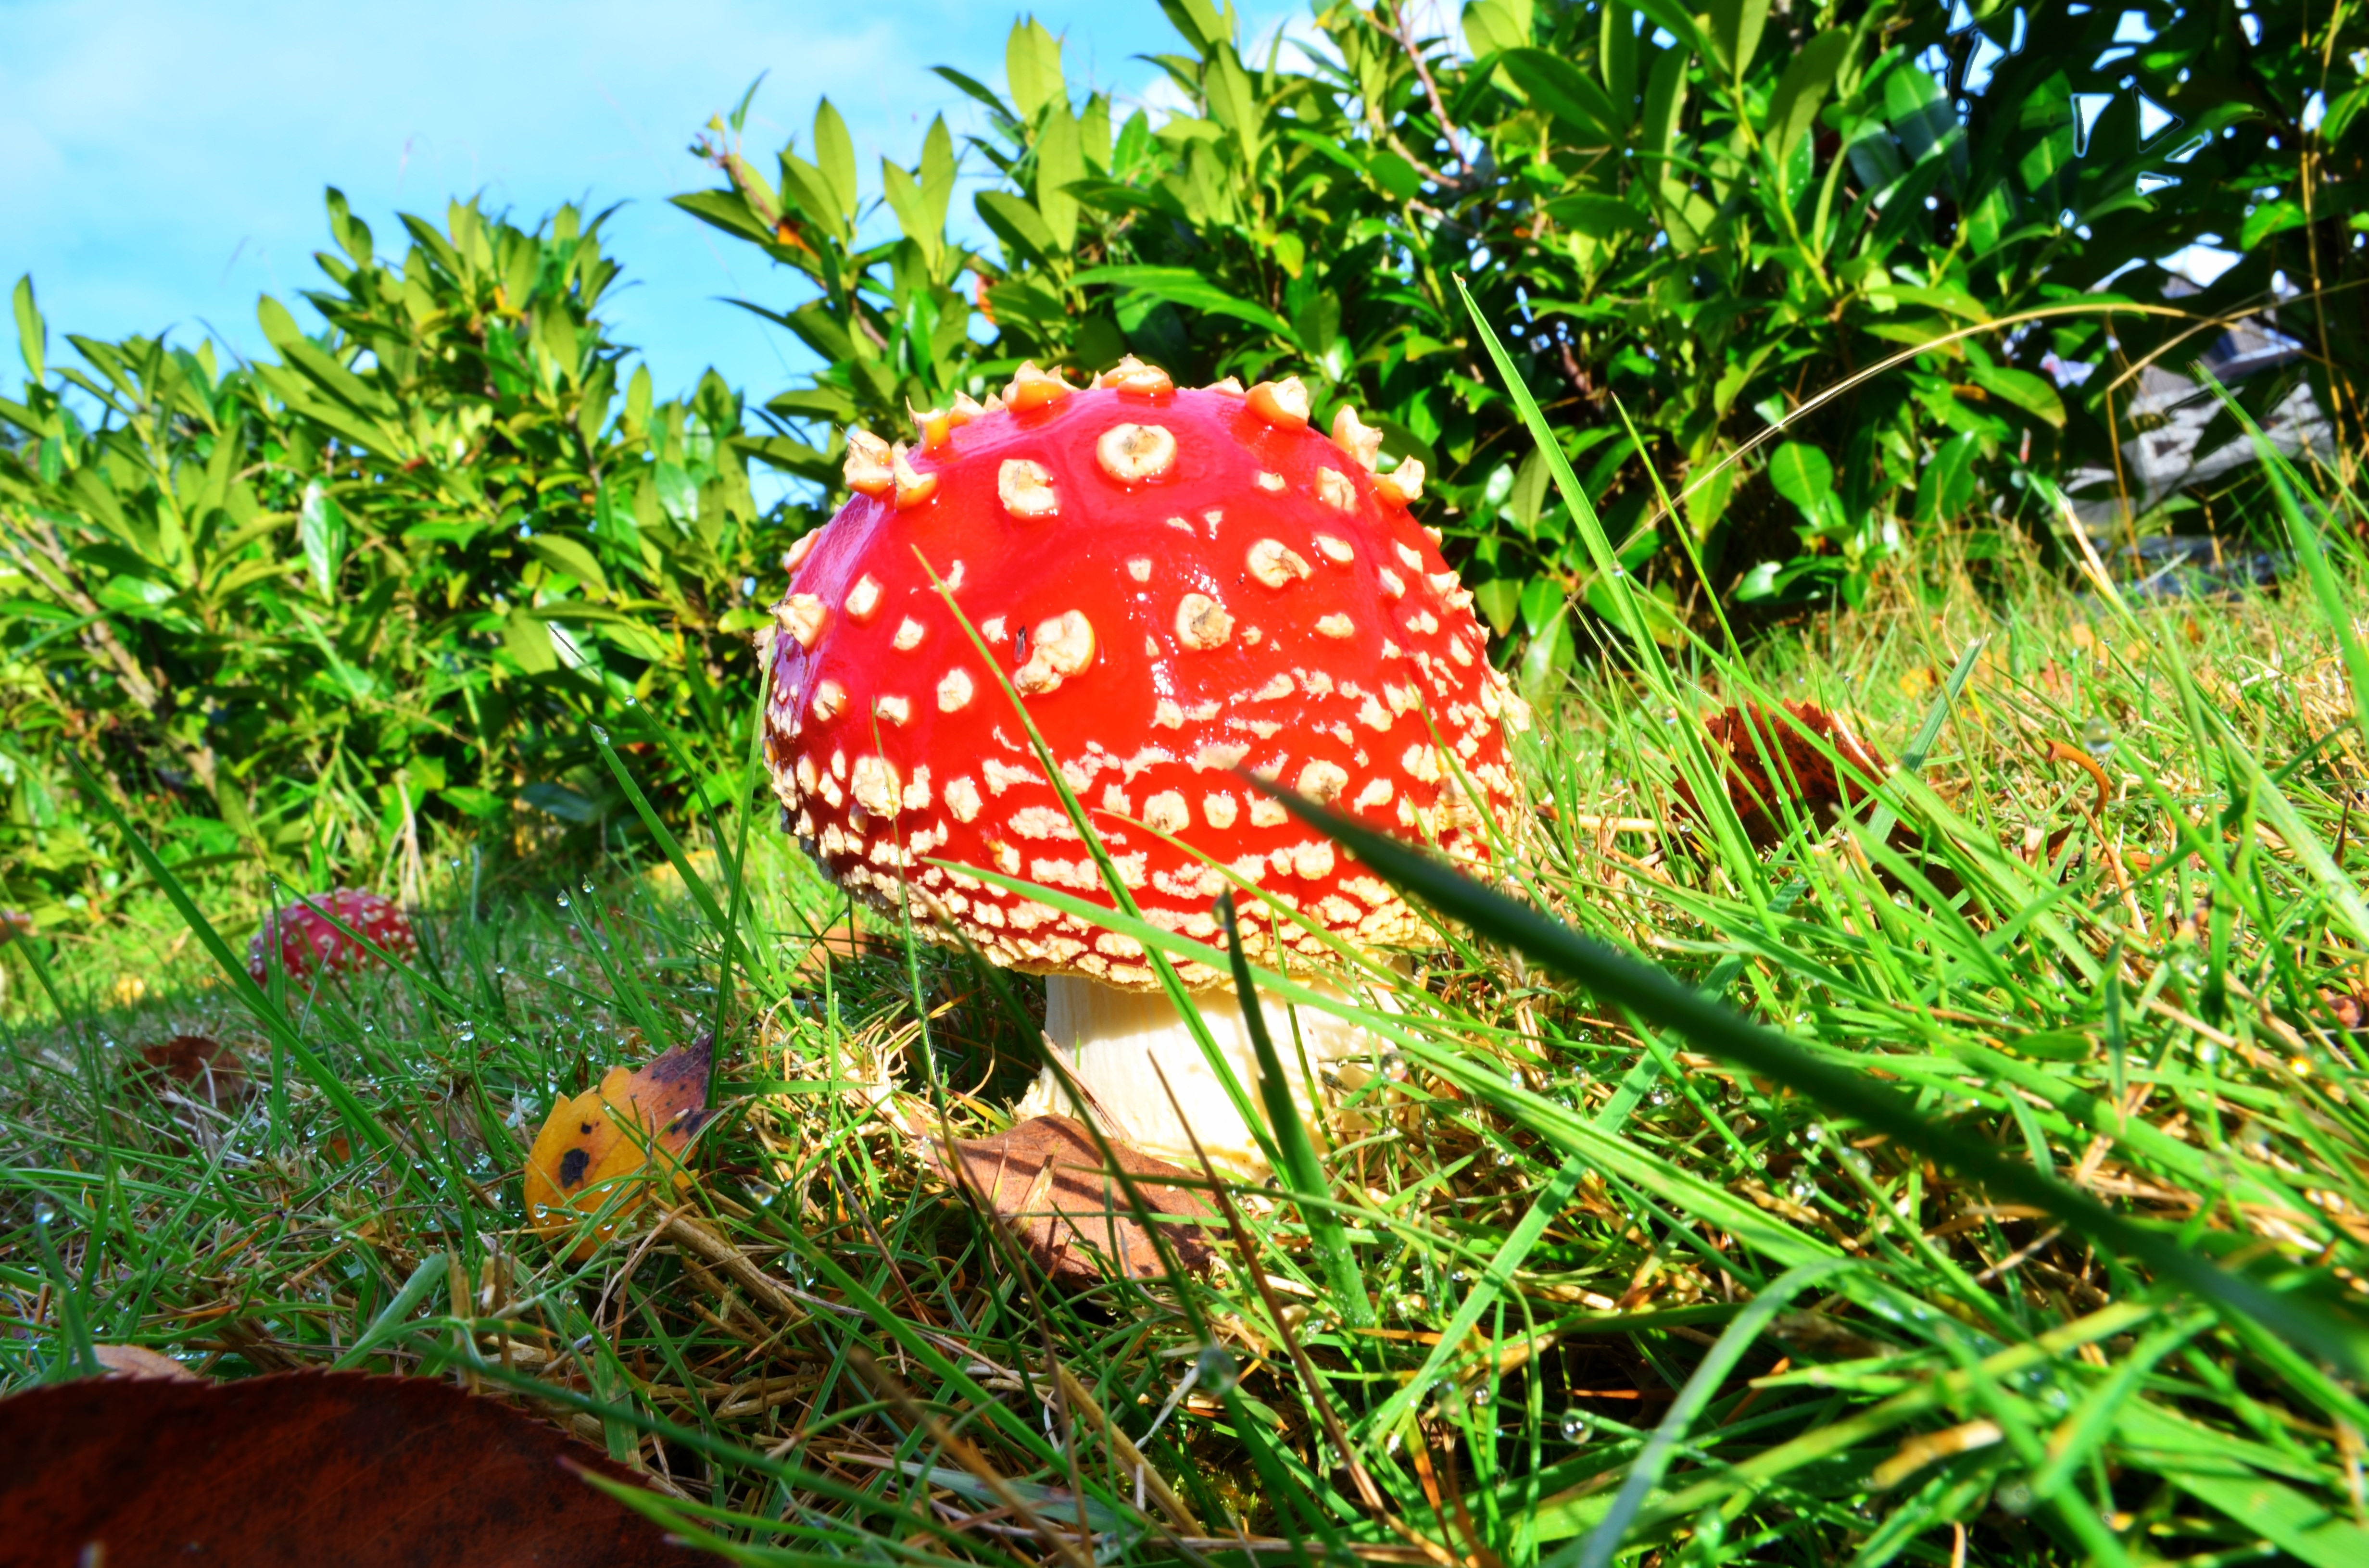
grass, sun, lawn, flower, botany, mushroom, garden, flora, fly agaric, agaric, ecosystem